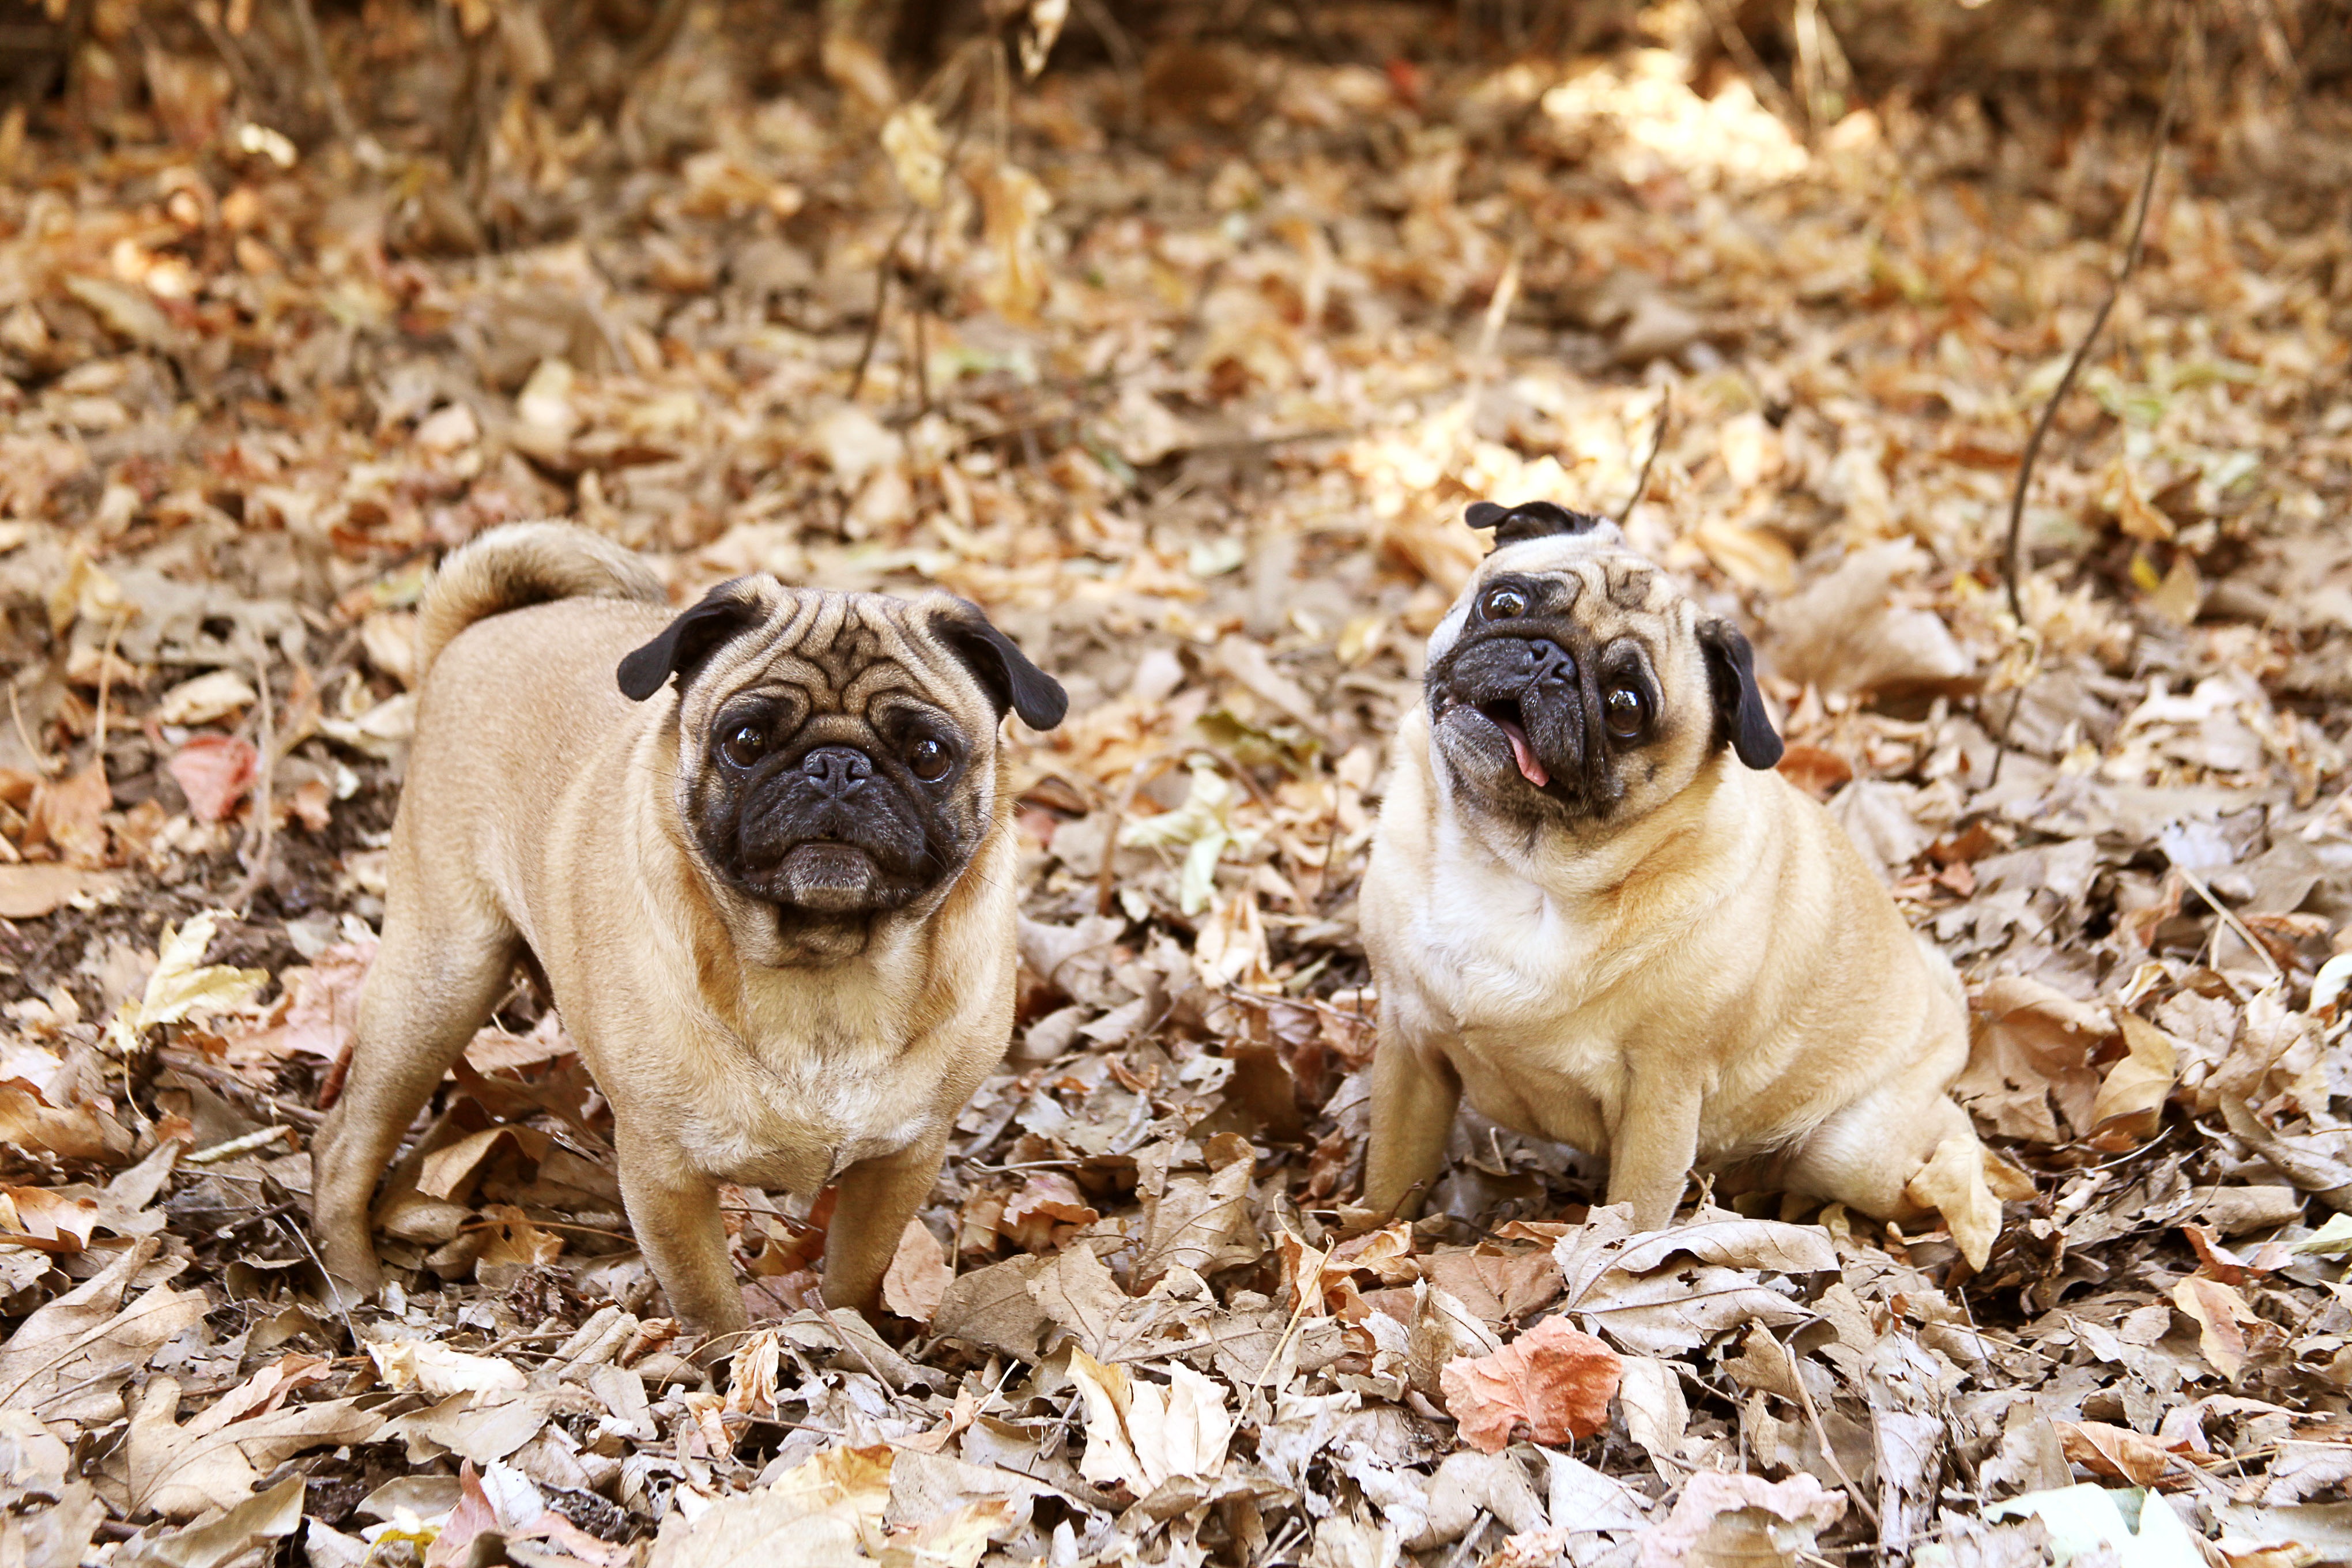
fall, puppy, dog, cute, canine, looking, portrait, small, mammal, friendship, together, pug, leaves, vertebrate, adorable, dog breed, purebred, pedigree, dog like mammal, dog crossbreeds